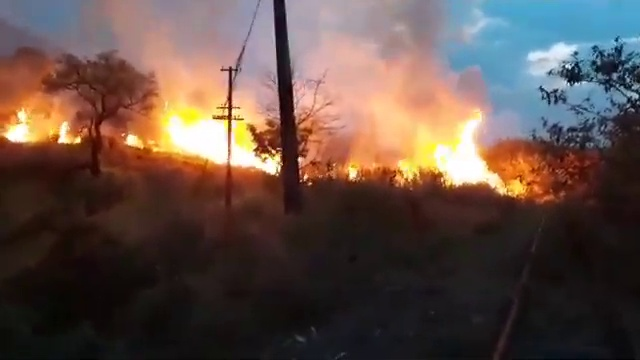
Fire: yes
Smoke: yes